Johannesburg Light Horse Regiment

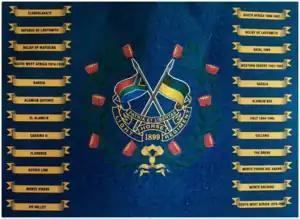
SANDF Regimental Colours of Light Horse Regiment

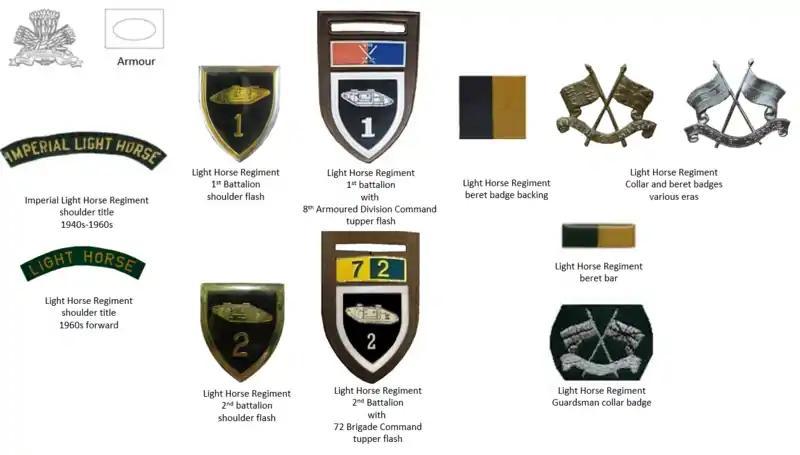
SADF era Light Horse Regiment insignia

In total 31 battle honours have been awarded to 1 LHR and 2 LHR, 23 of which are currently displayed on the Regimental Colour: